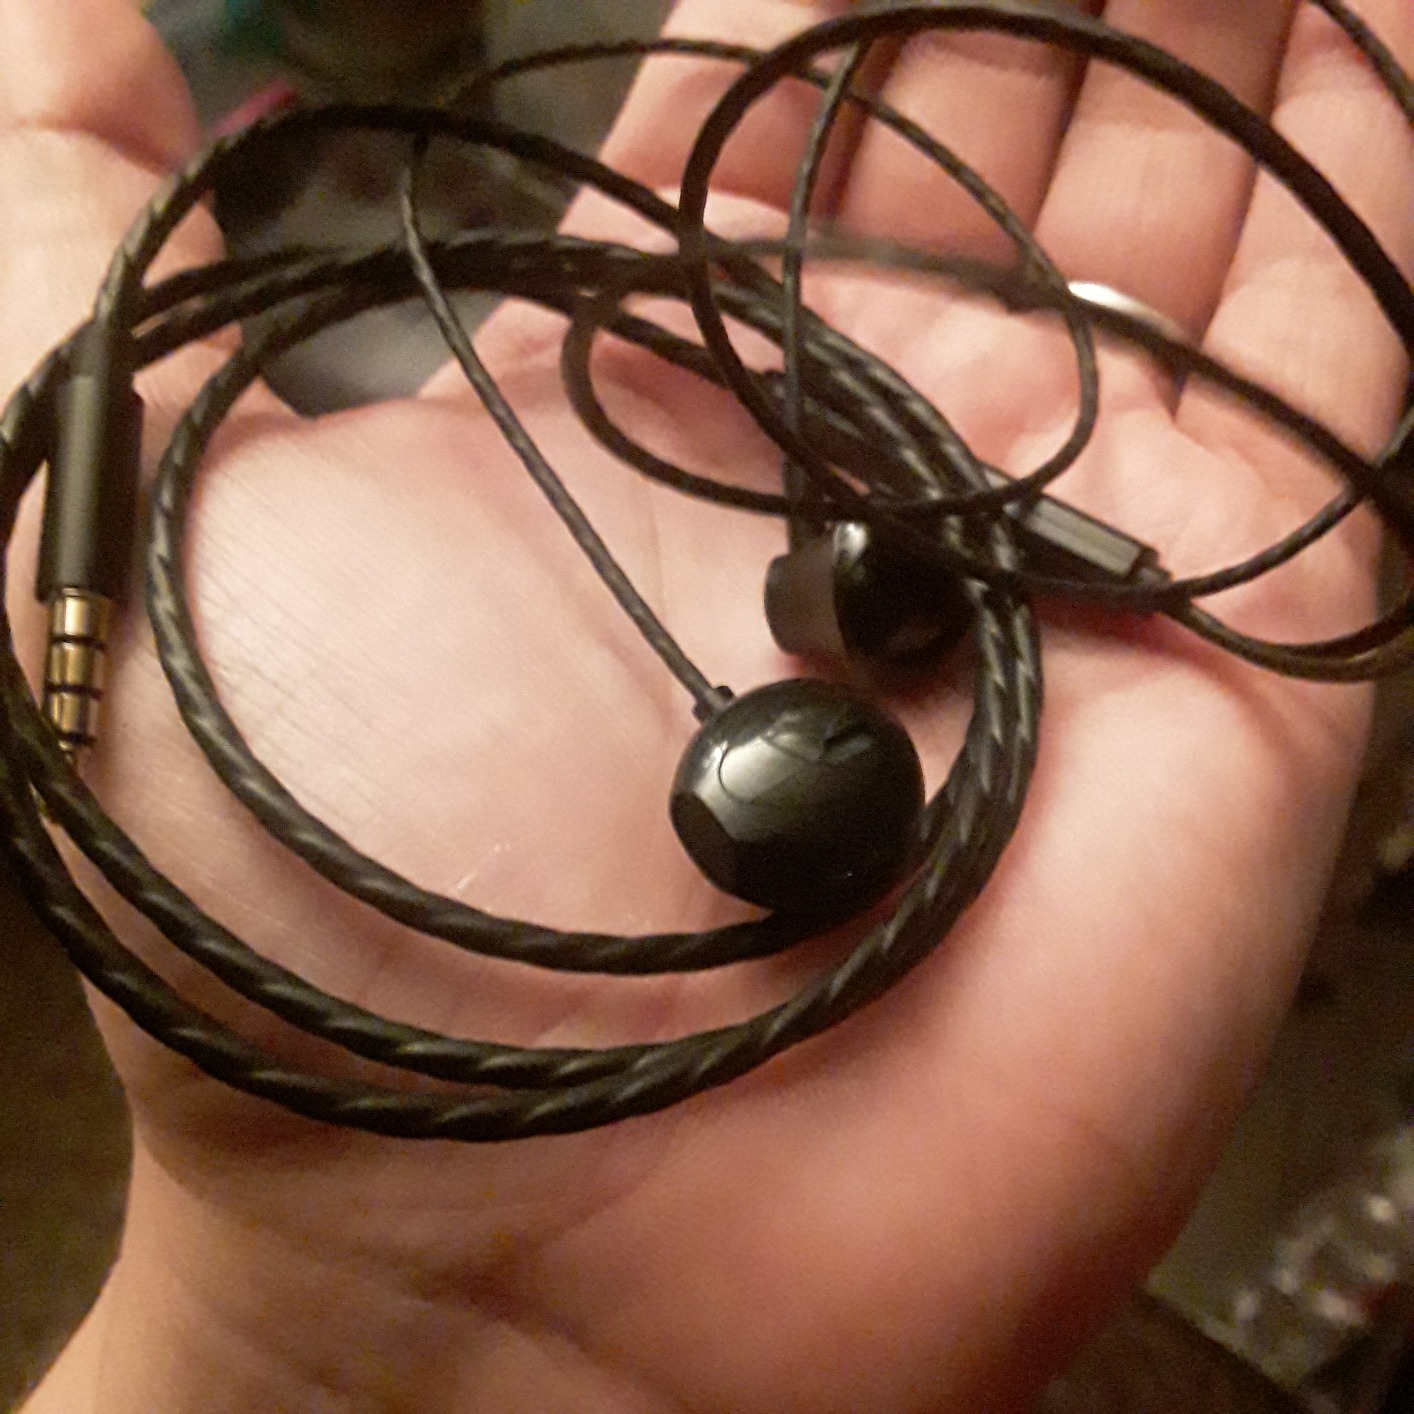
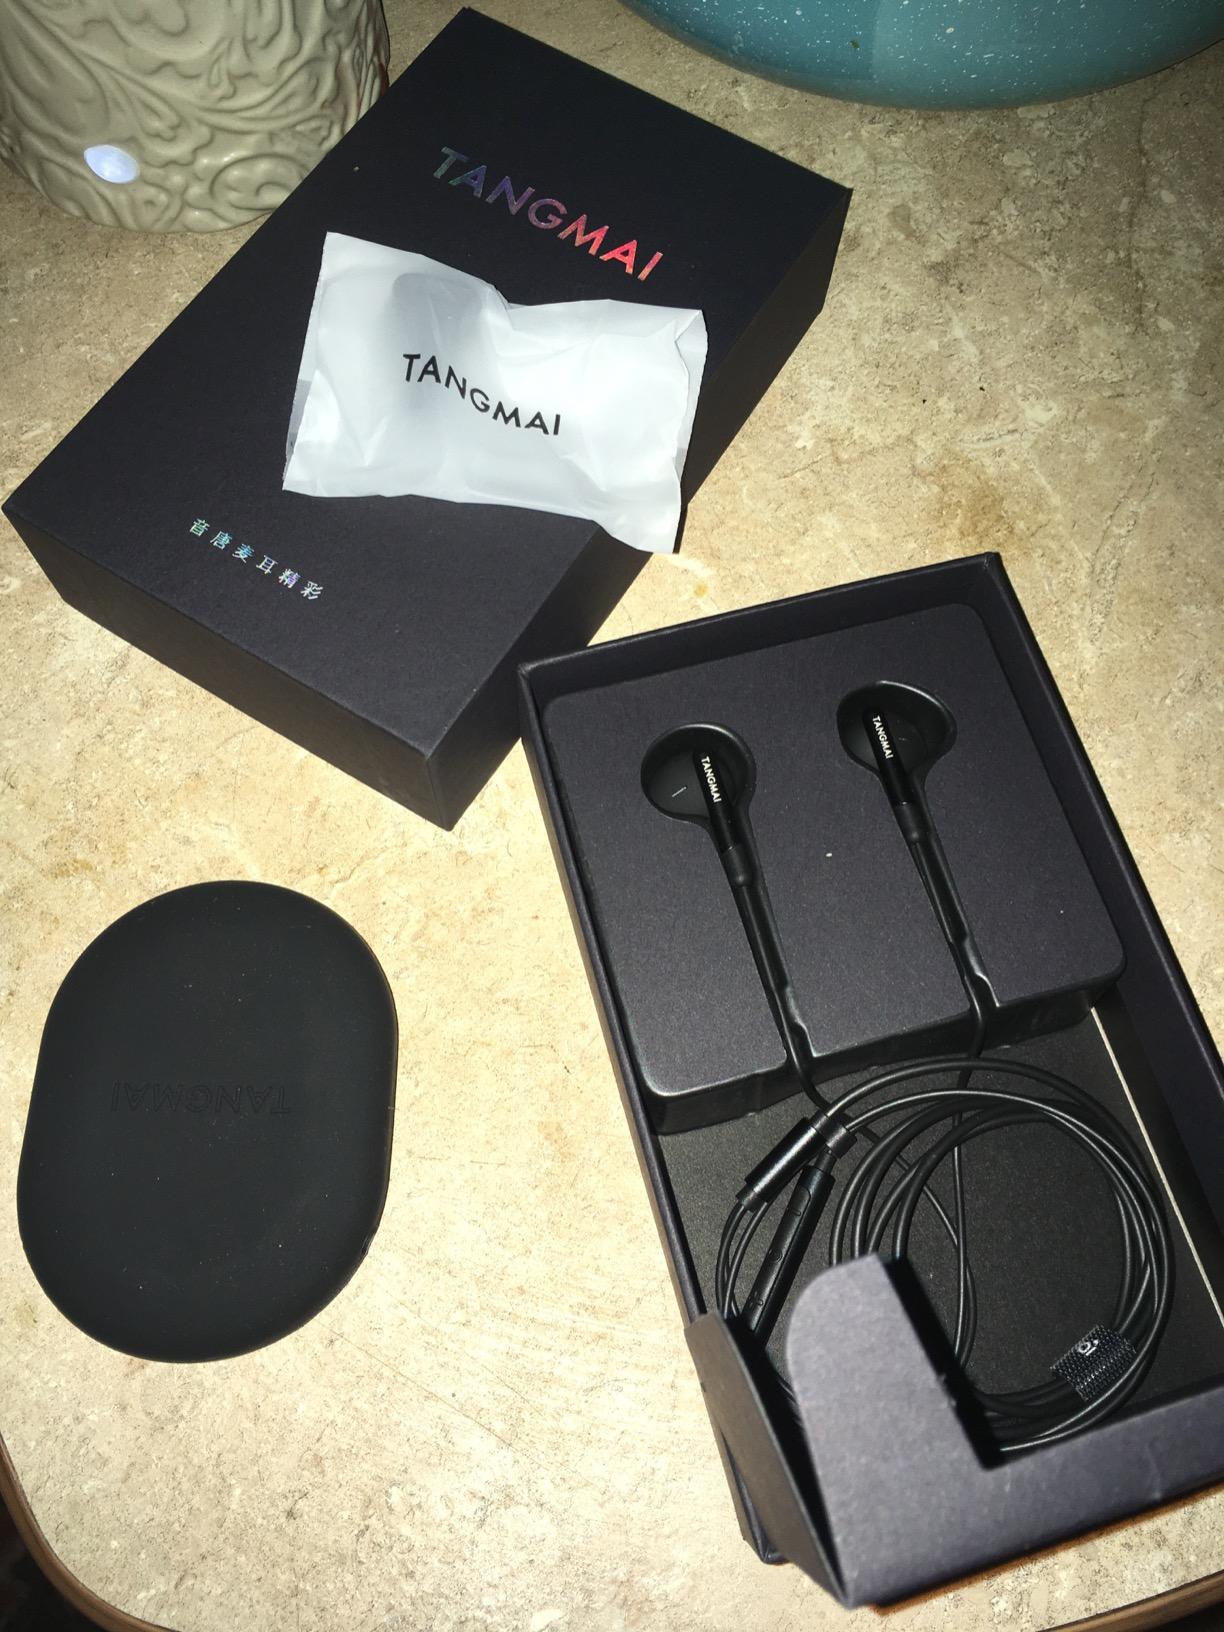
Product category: earbuds
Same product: no